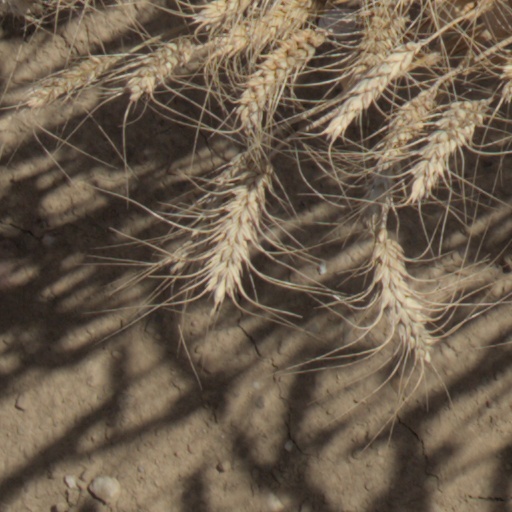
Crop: wheat